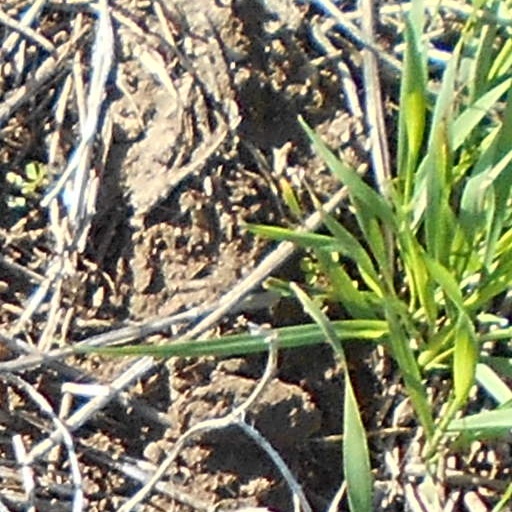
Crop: wheat